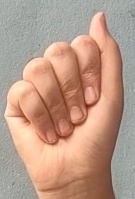
ASL sign: A